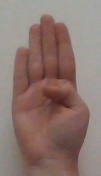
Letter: kaaf